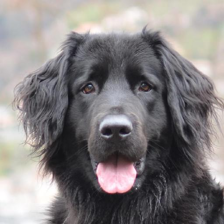
Label: animals